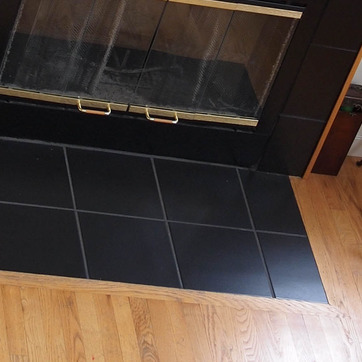
Material: tile